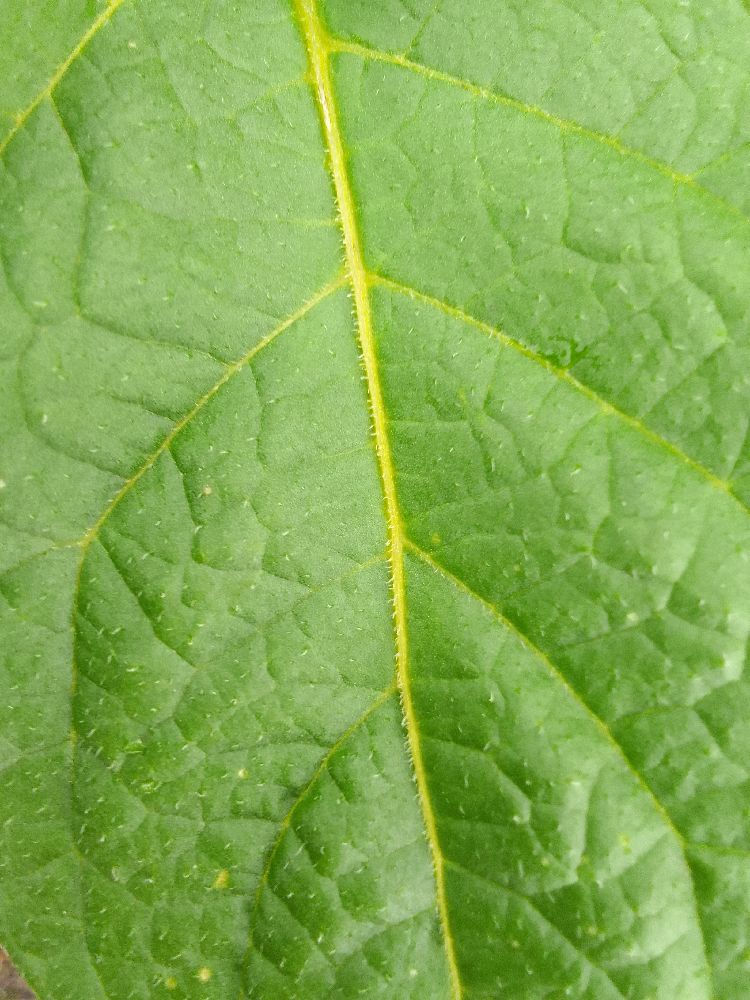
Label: Healthy